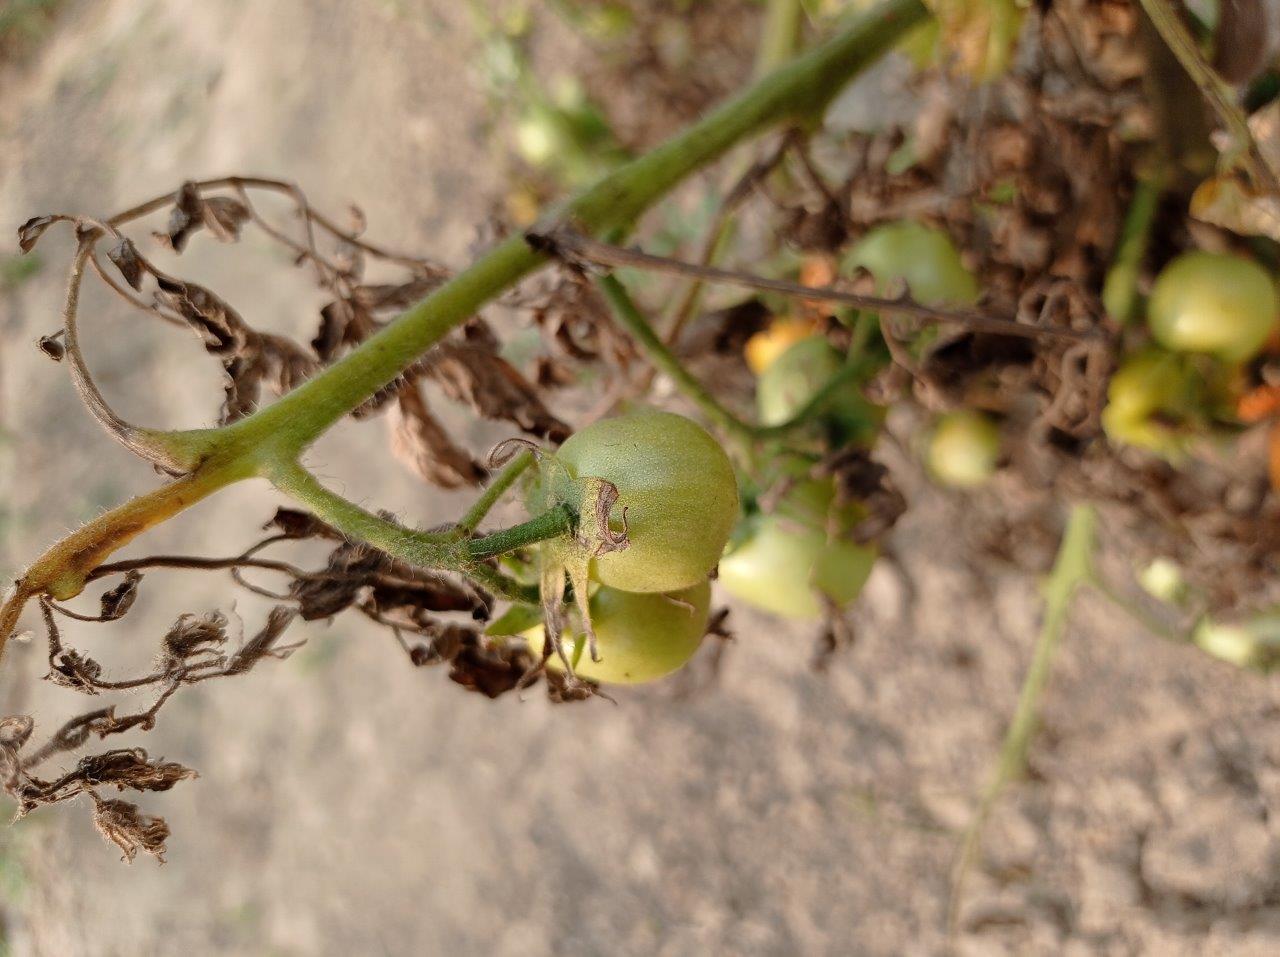
Maturity: Immature